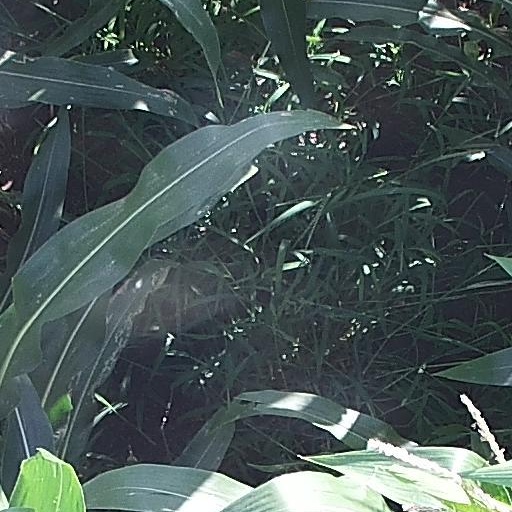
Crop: maize; corn